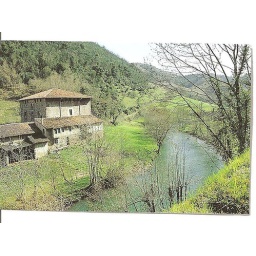
The Bengoa tower beside the river going up at Guizaburuaga